Tikal

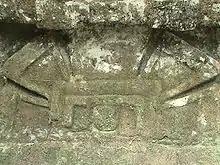
Detail of Teotihuacan-related imagery decorating the sloping "talud" sections of the "talud-tablero" sides of Structure 5D-43

Temple II (also known as the "Temple of the Mask") it was built around AD 700 and stands high. Like other major temples at Tikal, the summit shrine had three consecutive chambers with the doorways spanned by wooden lintels, only the middle of which was carved. The temple was dedicated to the wife of Jasaw Chan Kʼawil, although no tomb was found. The queen's portrait was carved into the lintel spanning the doorway of the summit shrine. One of the beams from this lintel is now in the American Museum of Natural History in New York City.